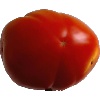
Label: Tomato 1